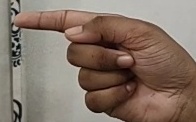
ASL sign: G